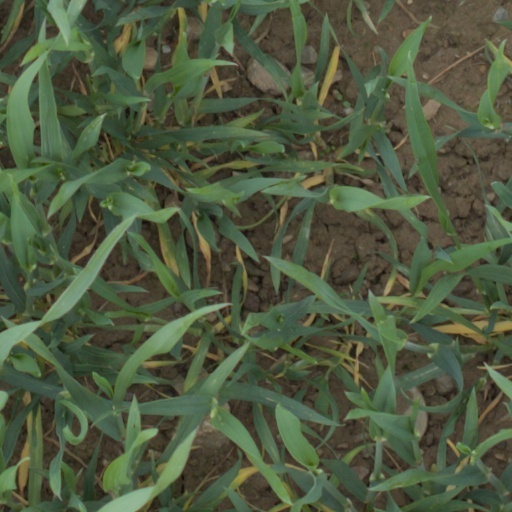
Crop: wheat